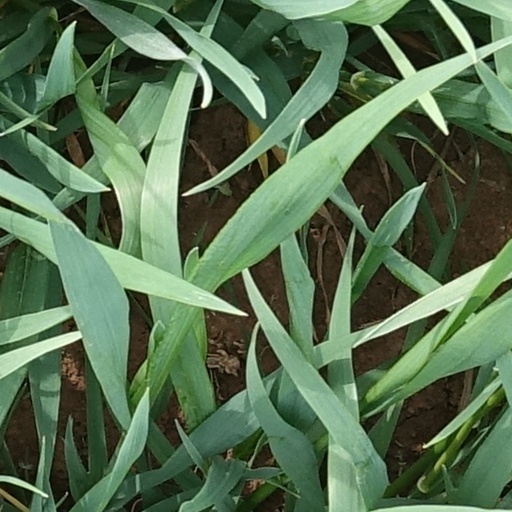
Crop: wheat